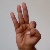
The image shows a hand gesture representing the letter 'F' in Indian Sign Language.